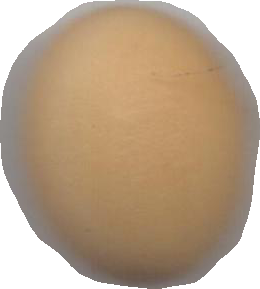
Variety: Dega